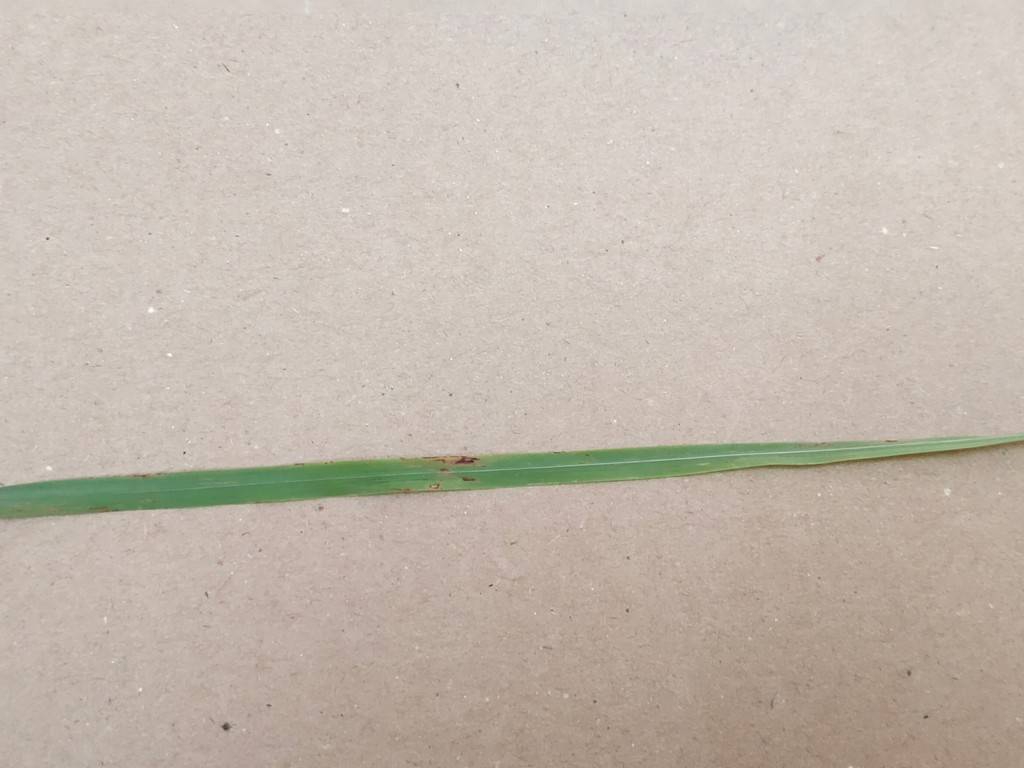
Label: Unhealthy